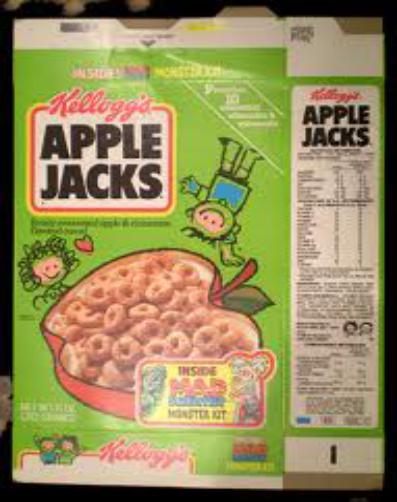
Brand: Apple Jacks Gliders
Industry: Food